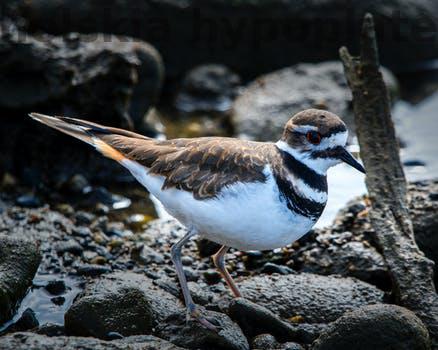
Label: Watermark